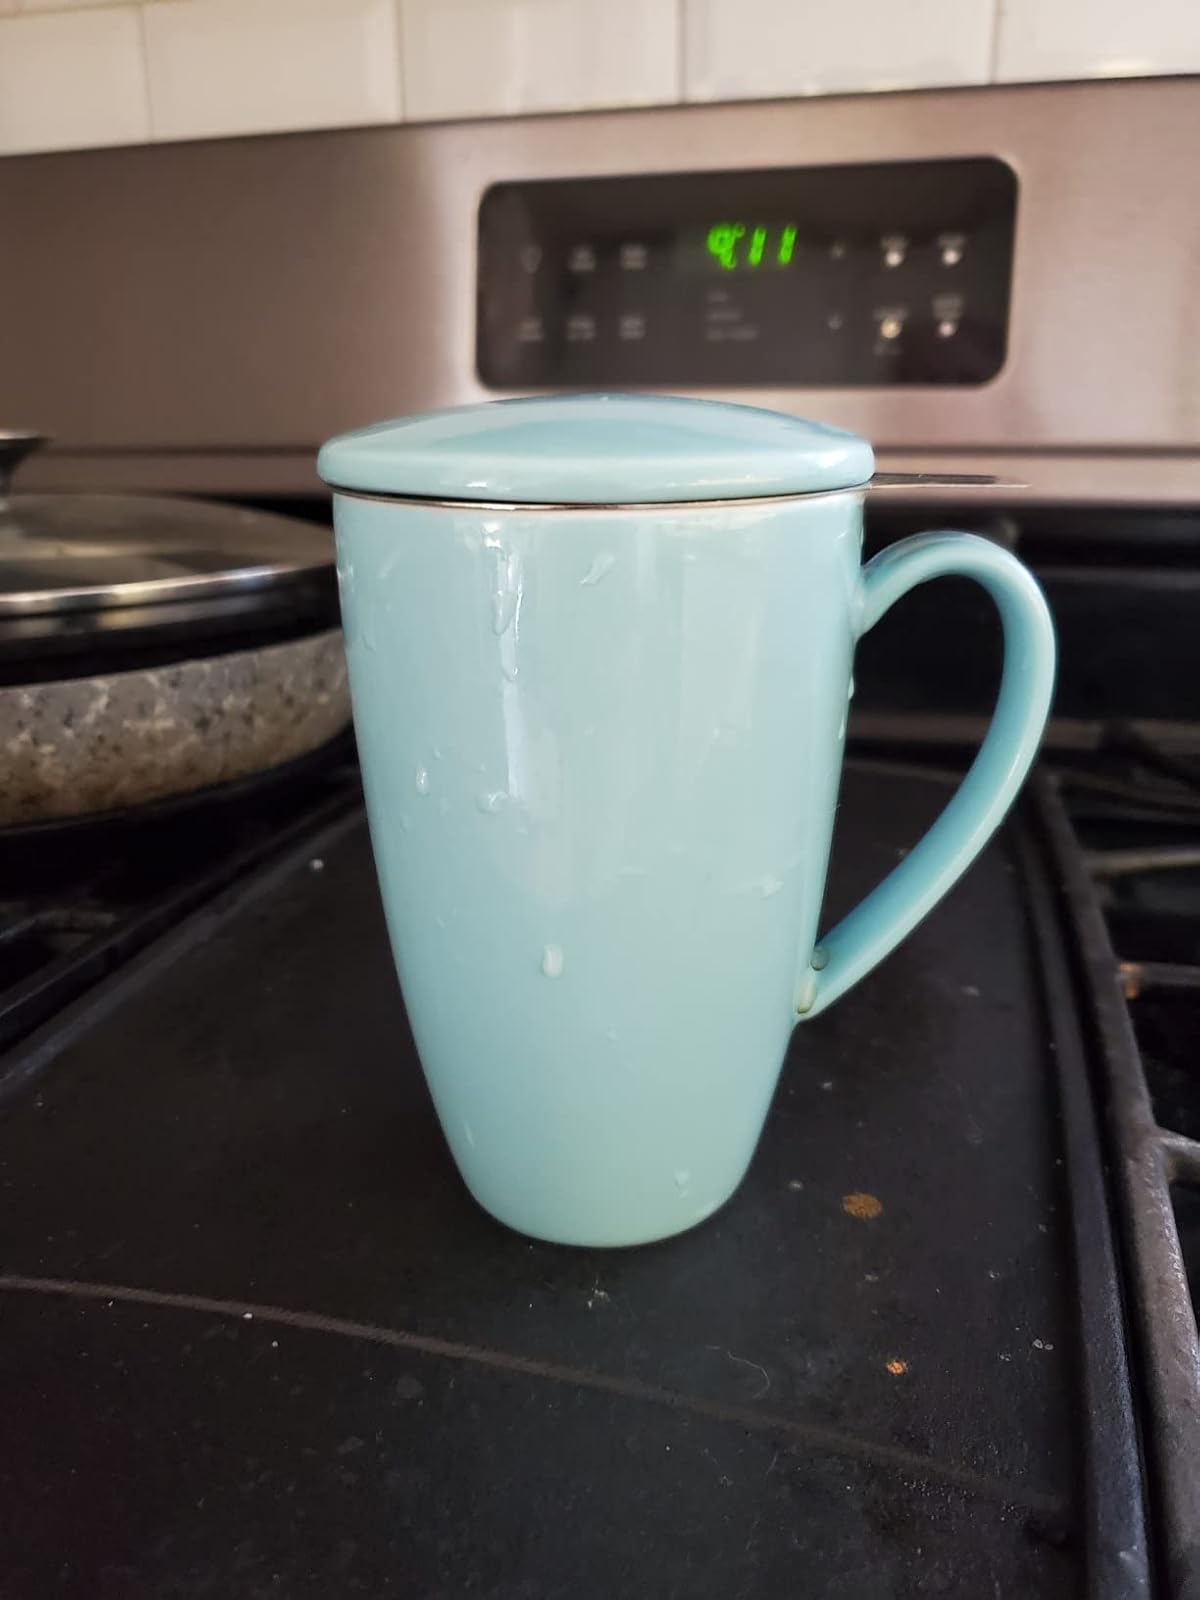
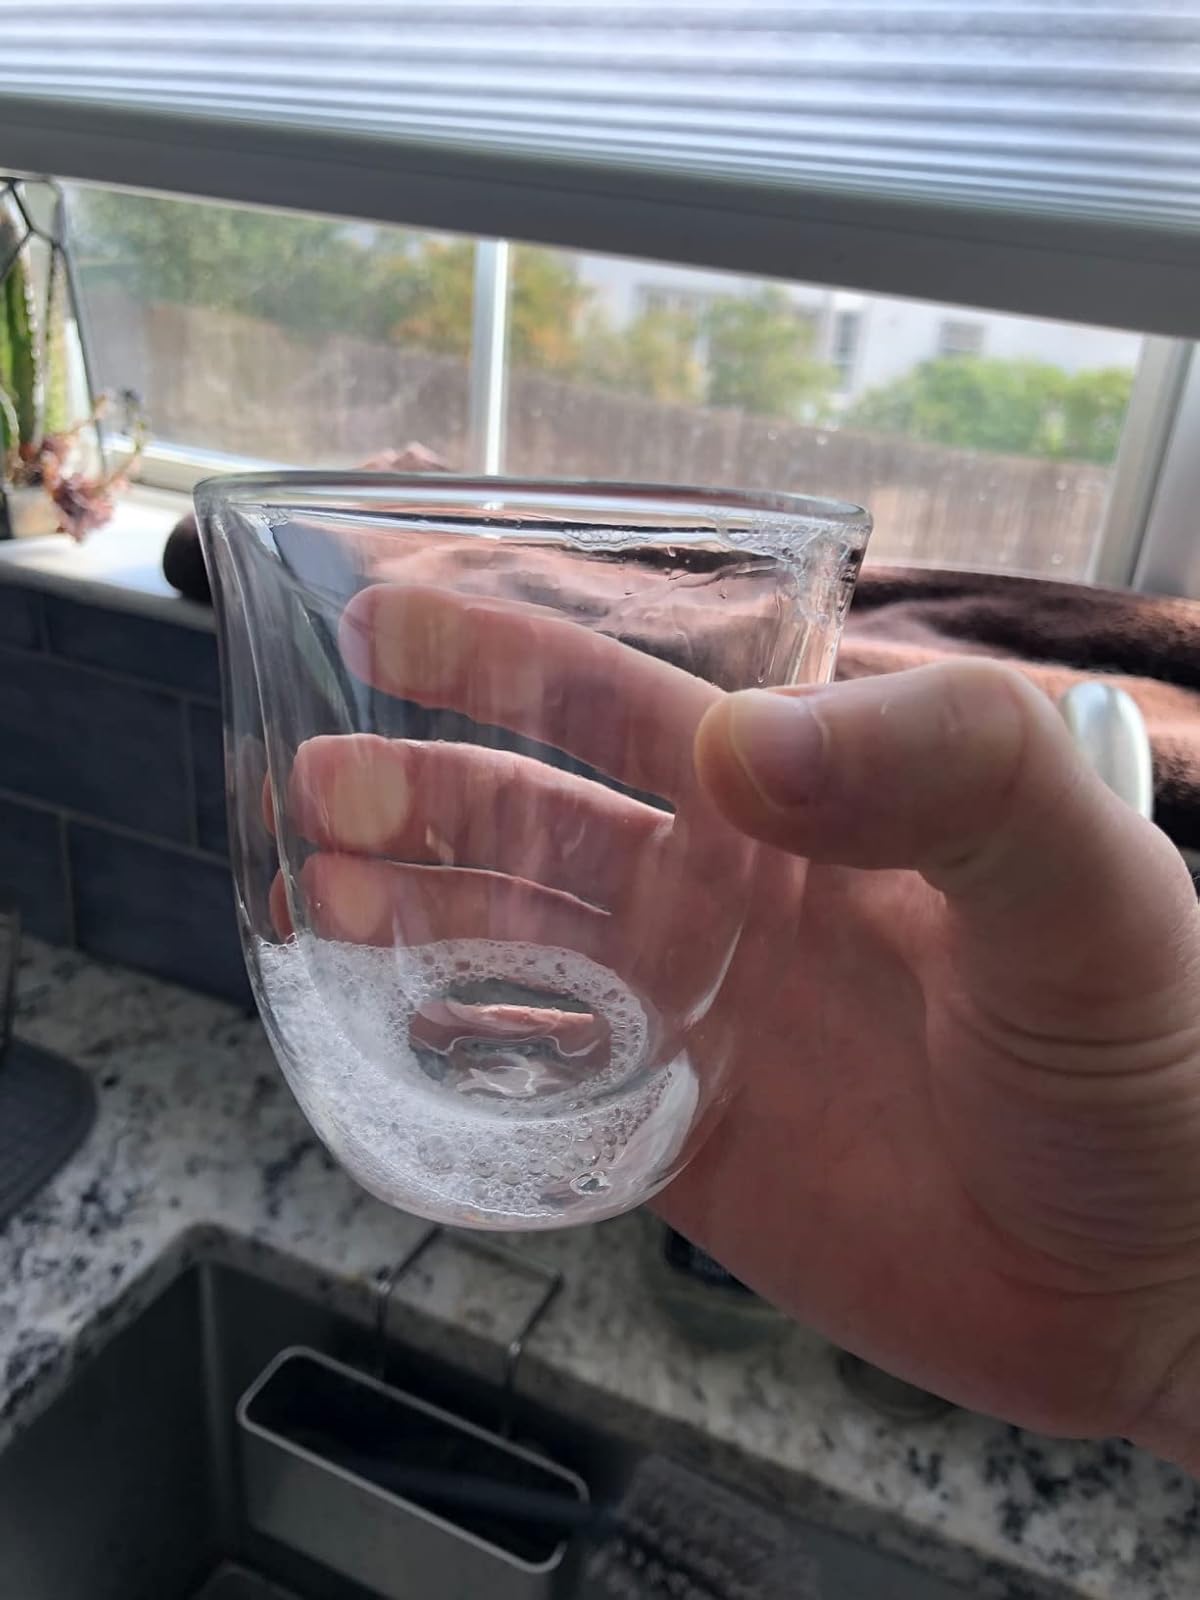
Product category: items_mug
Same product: no